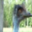
Label: bird